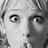
Emotion: surprise